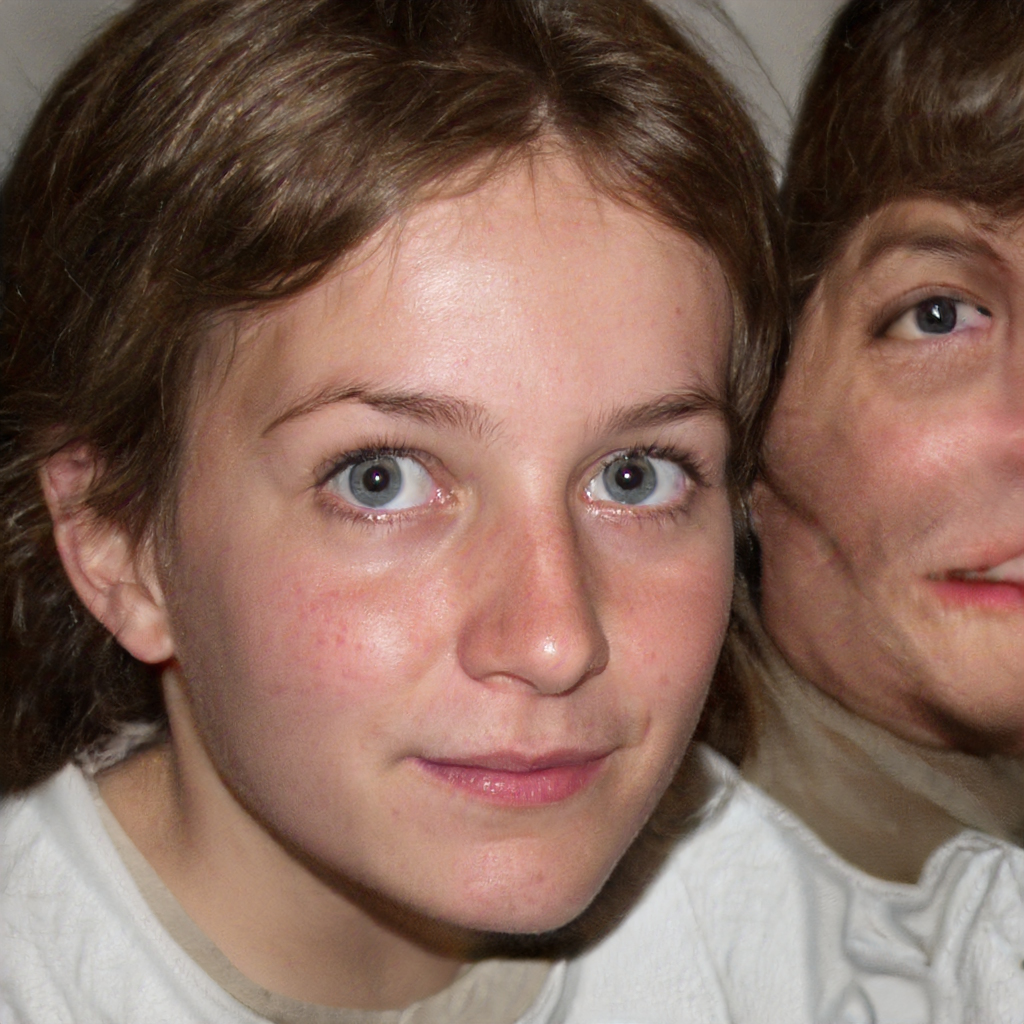
Portrait style: Real Portrait